Webley & Scott

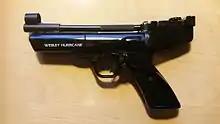
Webley Hurricane .22 air pistol

Nicknamed "the British Peacemaker" in the United States, the Mk 1 was manufactured in .450, .455 Webley, and .476 calibre and founded a family of revolvers that were the standard handguns of the British Army, Royal Navy, and British police constabularies from 1887 to 1918. The Mark VI (known as the Webley Revolver No. 1 Mark VI after 1927) was the last standard service pistol made by Webley; the most widely produced of their revolvers, 300,000 were made for service during World War I.